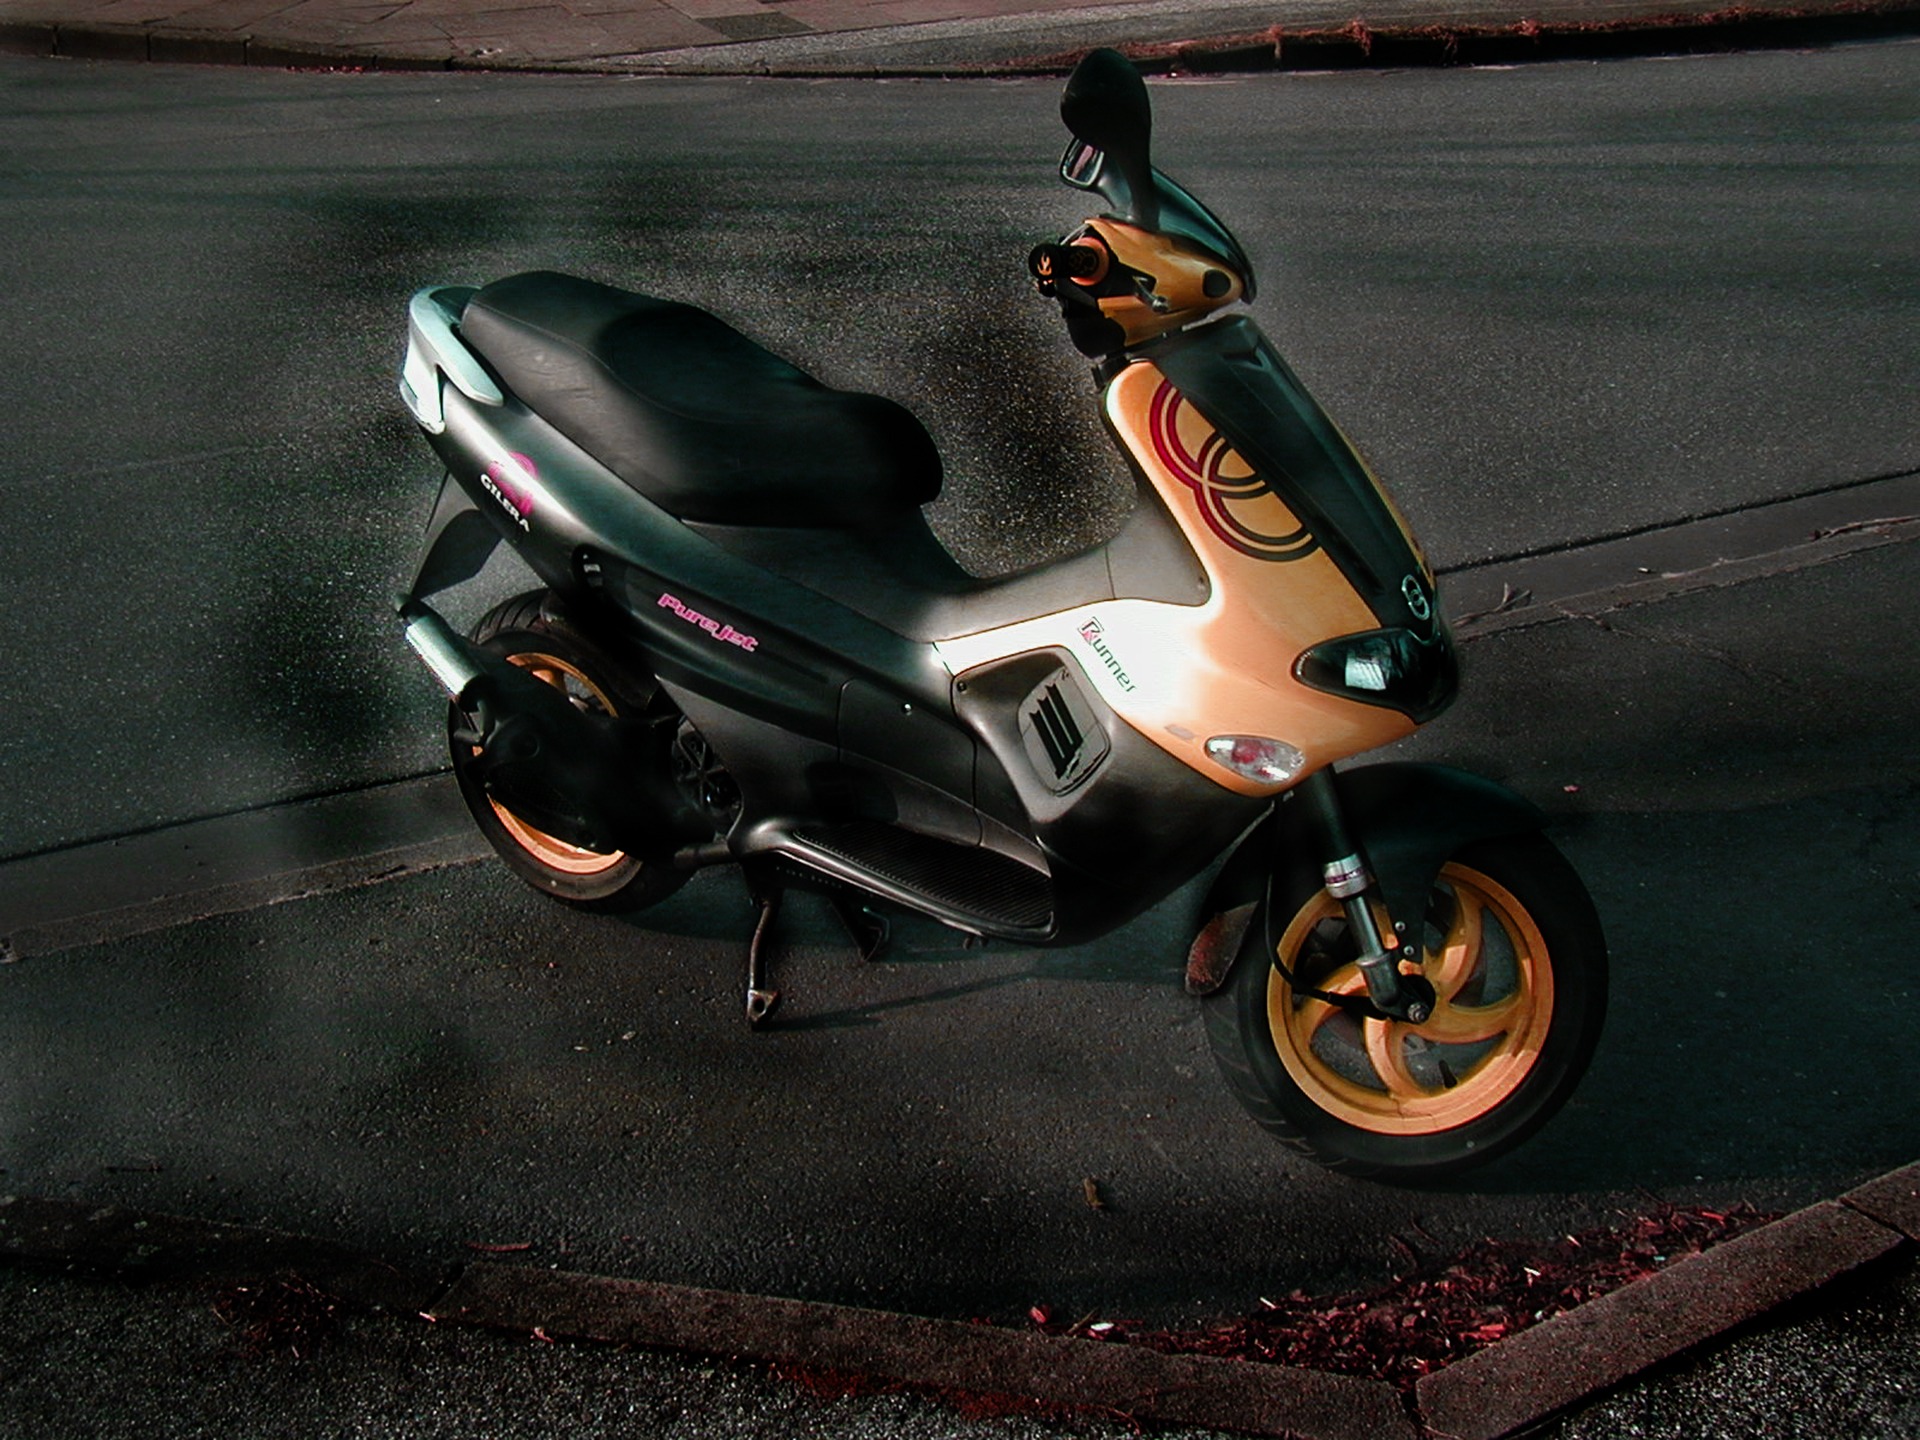
car, wheel, vehicle, motorcycle, motor scooter, moped, scooter, roller, motorcycling, automobile make, automotive design